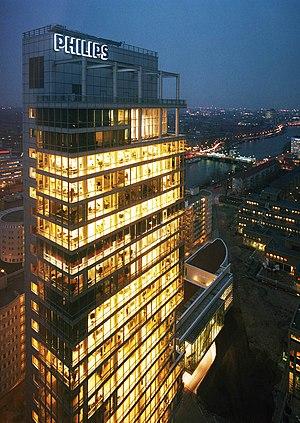
Siège social de Philips à Amsterdam
Amsterdam est la capitale des Pays-Bas, bien que le gouvernement ainsi que la plupart des institutions nationales siègent à La Haye. Sur la base des chiffres de l'année 2017, la commune d'Amsterdam compte plus de 850 000 habitants, appelés Amstellodamois, ce qui en fait la commune néerlandaise la plus peuplée. Elle est située au cœur de la région d'Amsterdam, regroupant environ 1 350 000 habitants. L'aire urbaine, qui rassemble plus de 2 400 000 résidents fait elle-même partie d'une conurbation appelée Randstad qui compte 7 100 000 habitants. La ville est la plus grande de Hollande-Septentrionale, mais n'est cependant pas le chef-lieu de la province, ce dernier étant Haarlem, situé à 19 kilomètres à l'ouest d'Amsterdam.
Koninklijke Philips N.V., plus connu sous le nom de la société Philips, est une société de technologie néerlandaise, basée à Amsterdam. Elle fait partie des plus grands groupes en matière d'électroménager, d’équipement médical et d’éclairage au monde.